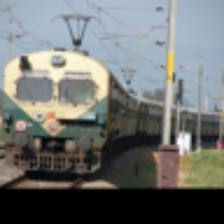
Label: NonHuman